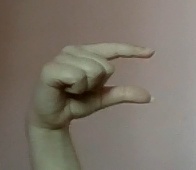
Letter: dal